CF Montréal

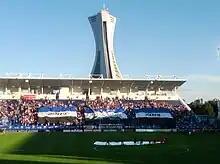
Banner for Ultras Montreal's 10th anniversary at Saputo Stadium before game between Montreal Impact and Columbus Crew on July 8, 2012

Named after the founding year of Montreal, "1642 MTL" is a supporters group formed in 2015 and located directly behind the net, on the north side of Saputo Stadium, in section 114. 1642 MTL are the owners and caretakers of the North Star bell. Highly active during matches, the group uses flags extensively, occasionally creates tifos and uses smoke grenades.